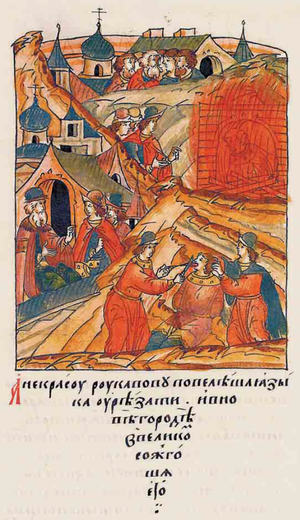
L'hérésie des Judaïsants, est un mouvement religieux lancé par Skhariya le Juif, qui apparaît à Novgorod et Moscou dans la seconde moitié du XVᵉ siècle.
L’histoire des Juifs en Russie remonte aux premiers siècles avant l’ère commune et se poursuit jusqu’à ce jour dans les divers territoires historiques de cette aire culturelle : Scythie, Khazarie, Rous' de Kiev, Doros, Gazarie, Caucase, états de la Horde d'or, principautés ruthènes-russes et de Tmoutarakan, khanats de Crimée, de Hadjitarkhan ou de Kazan, Empire russe, Union soviétique et États issus de celle-ci.